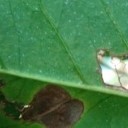
Label: Miner